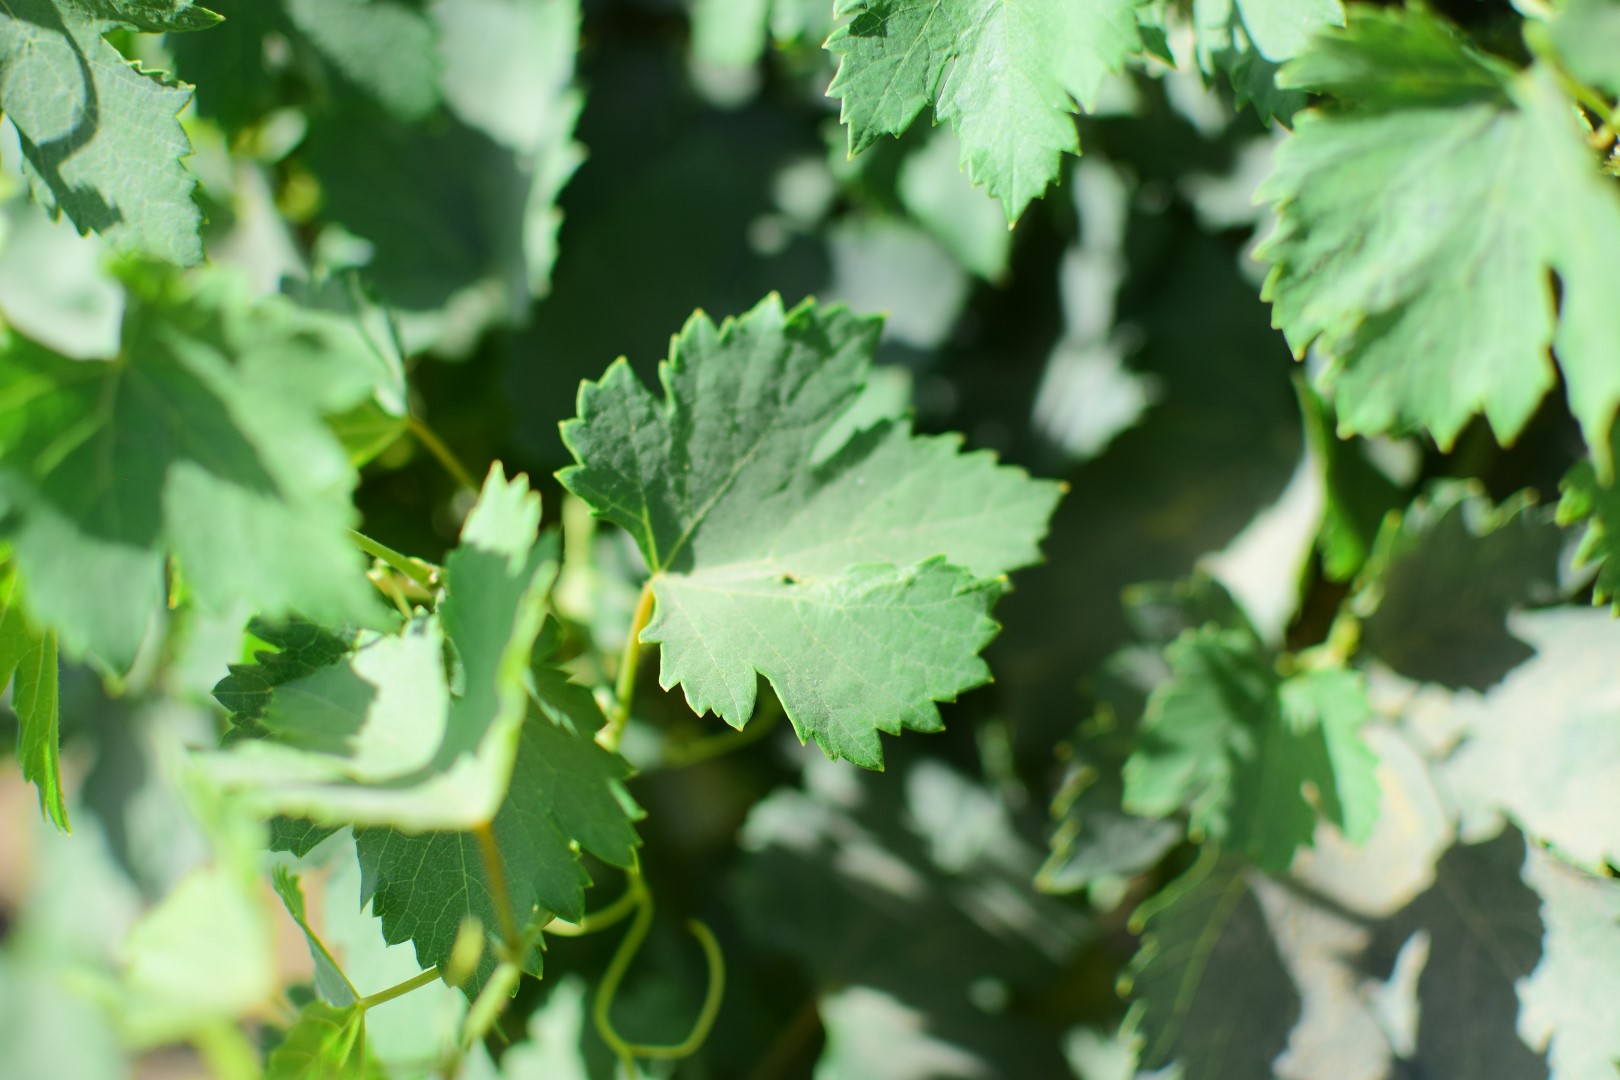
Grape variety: Halawani